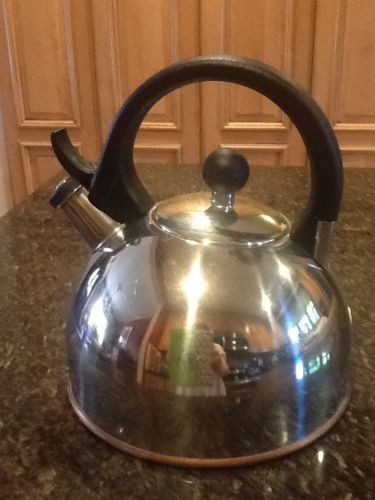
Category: kettle